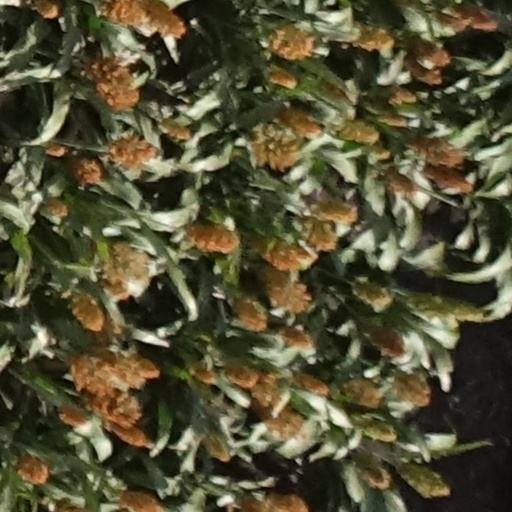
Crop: sorghum